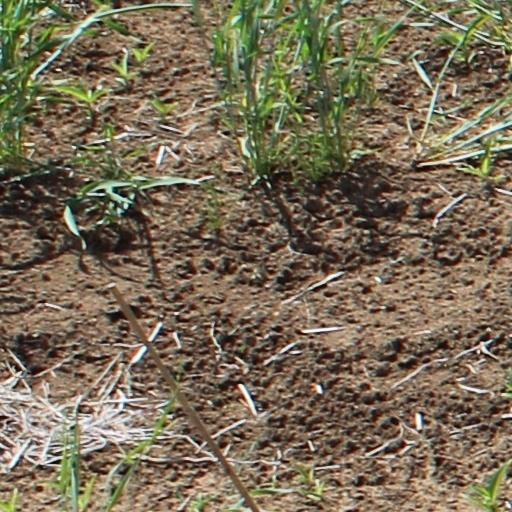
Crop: wheat